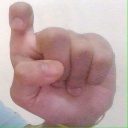
अक्षर: इ